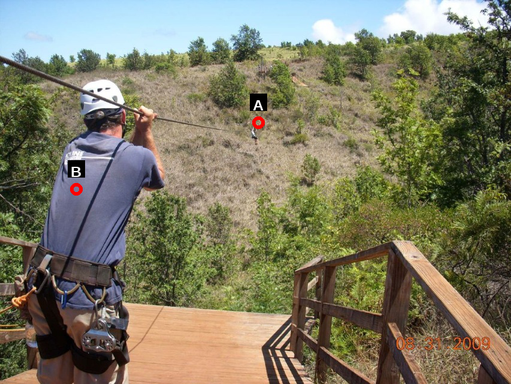
Question: Two points are circled on the image, labeled by A and B beside each circle. Which point is closer to the camera?
Select from the following choices.
(A) A is closer
(B) B is closer
Answer: B